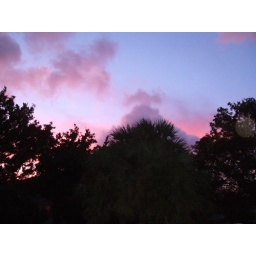
One last burst of heavenly color strikes a bittersweet chord of pink and blue in Twilight's Sweet Refrain.